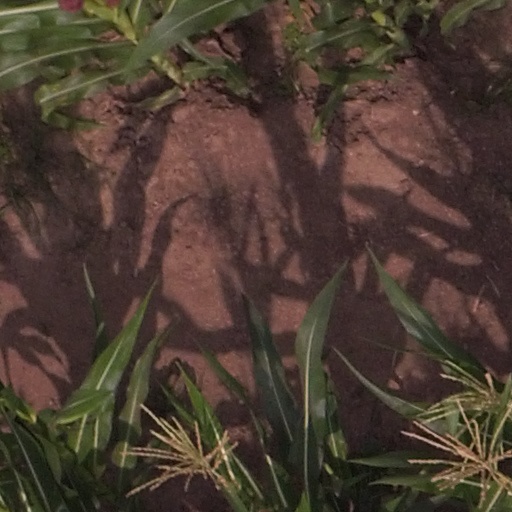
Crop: maize; corn